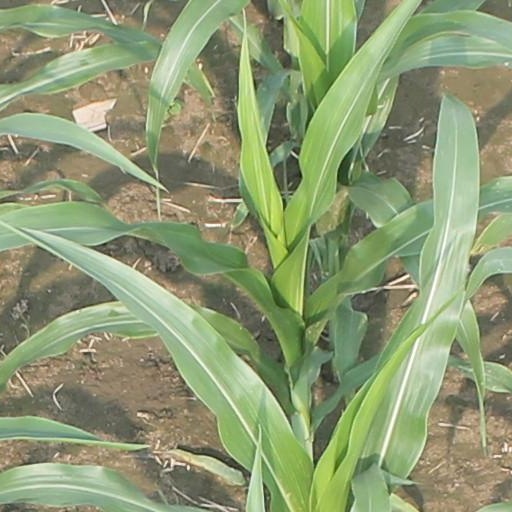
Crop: maize; corn